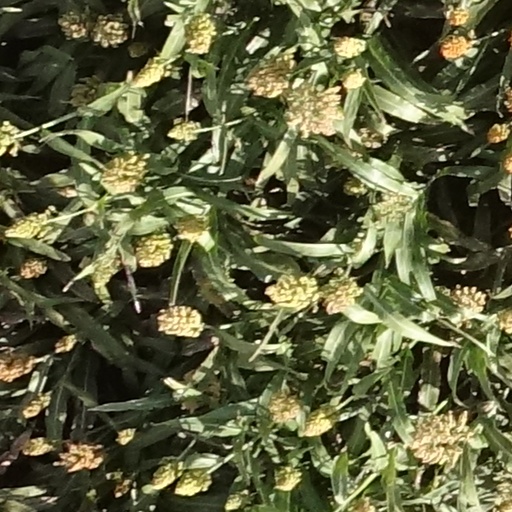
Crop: sorghum